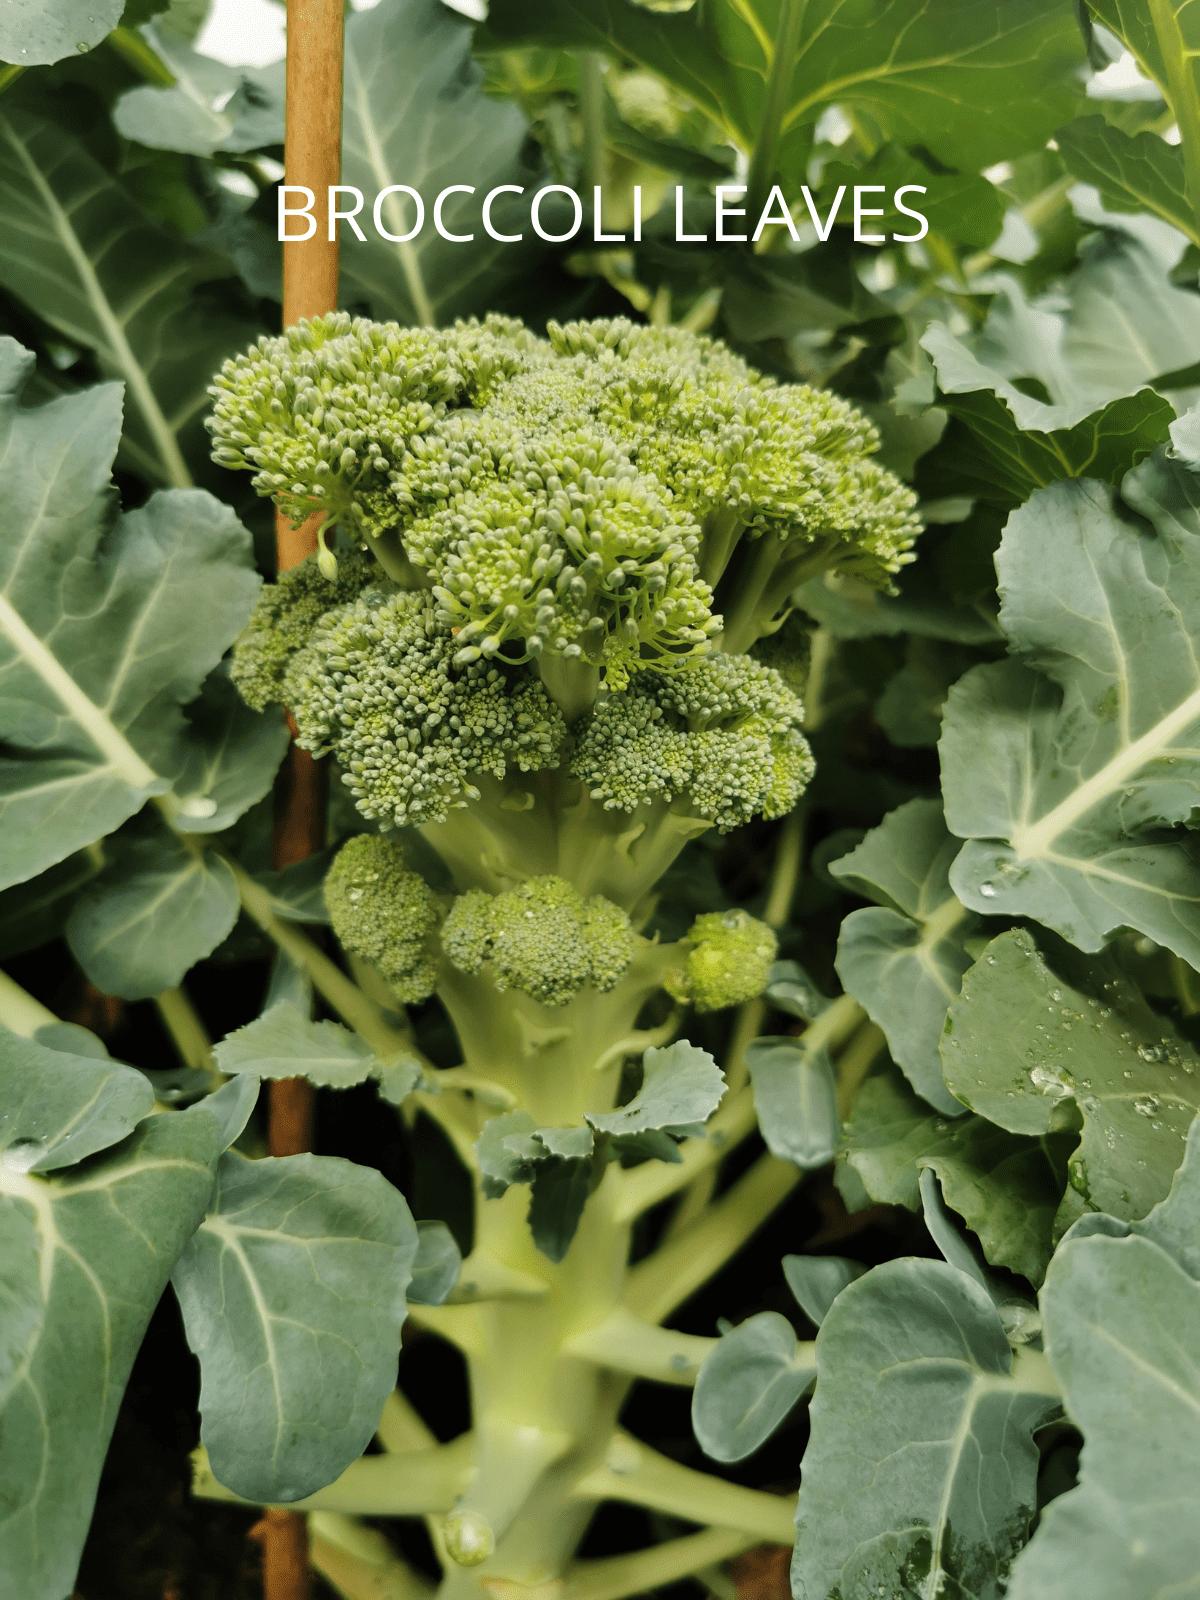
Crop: unknown
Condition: broccoli